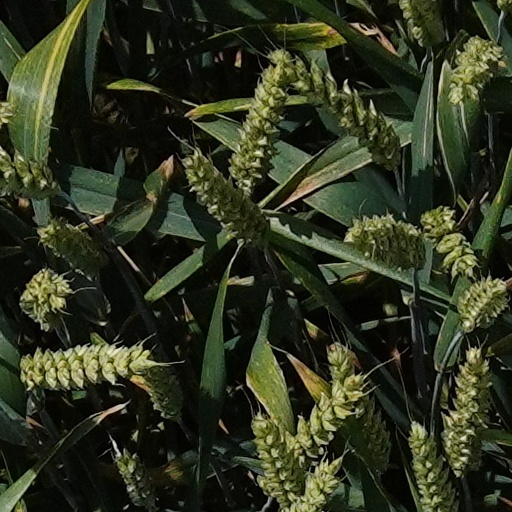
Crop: wheat